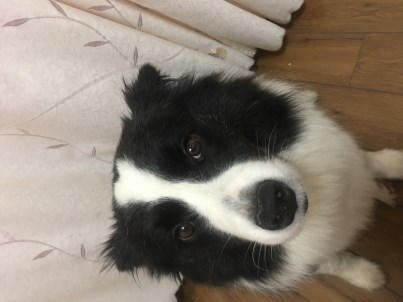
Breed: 2594-n000109-Border_collie